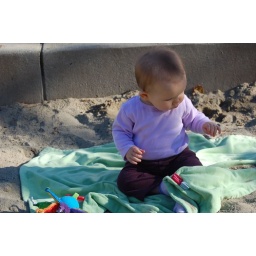
First time in the sand box